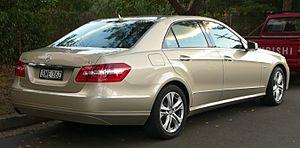
La Mercedes-Benz Classe E est une gamme d'automobile routière du constructeur allemand Mercedes-Benz existant en berline, break, limousine, coupé et cabriolet. Cinq générations se succèdent, lancées en 1993 puis en 1995, en 2002, en 2009 et enfin en 2016. La première Classe E, datant de 1993, remplace la Type 124 phase 2 des séries 200, 300, 400 et 500.